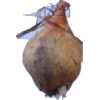
Label: onion